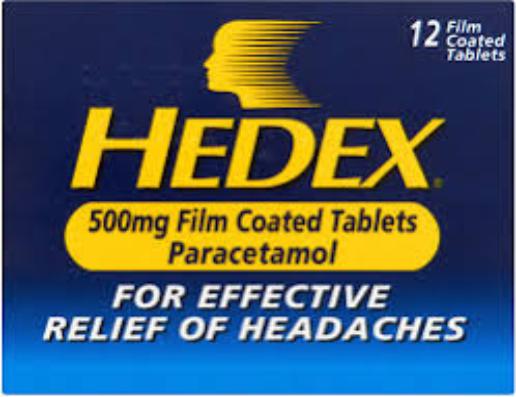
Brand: Hedex
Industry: Others